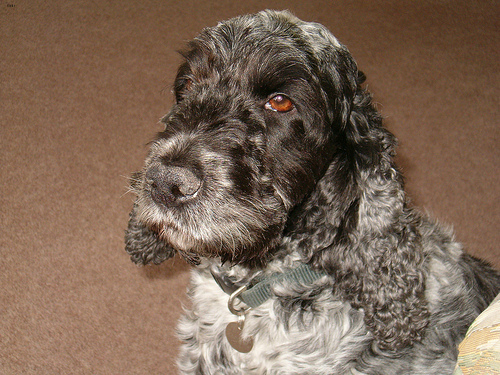
Breed: english cocker spaniel